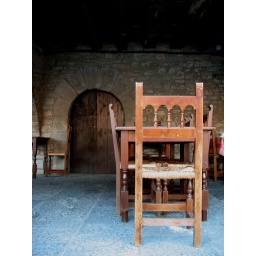
Empty table and chairs on the Plaza Mayor in Ainsa. From our October 2006 trip to Spain.